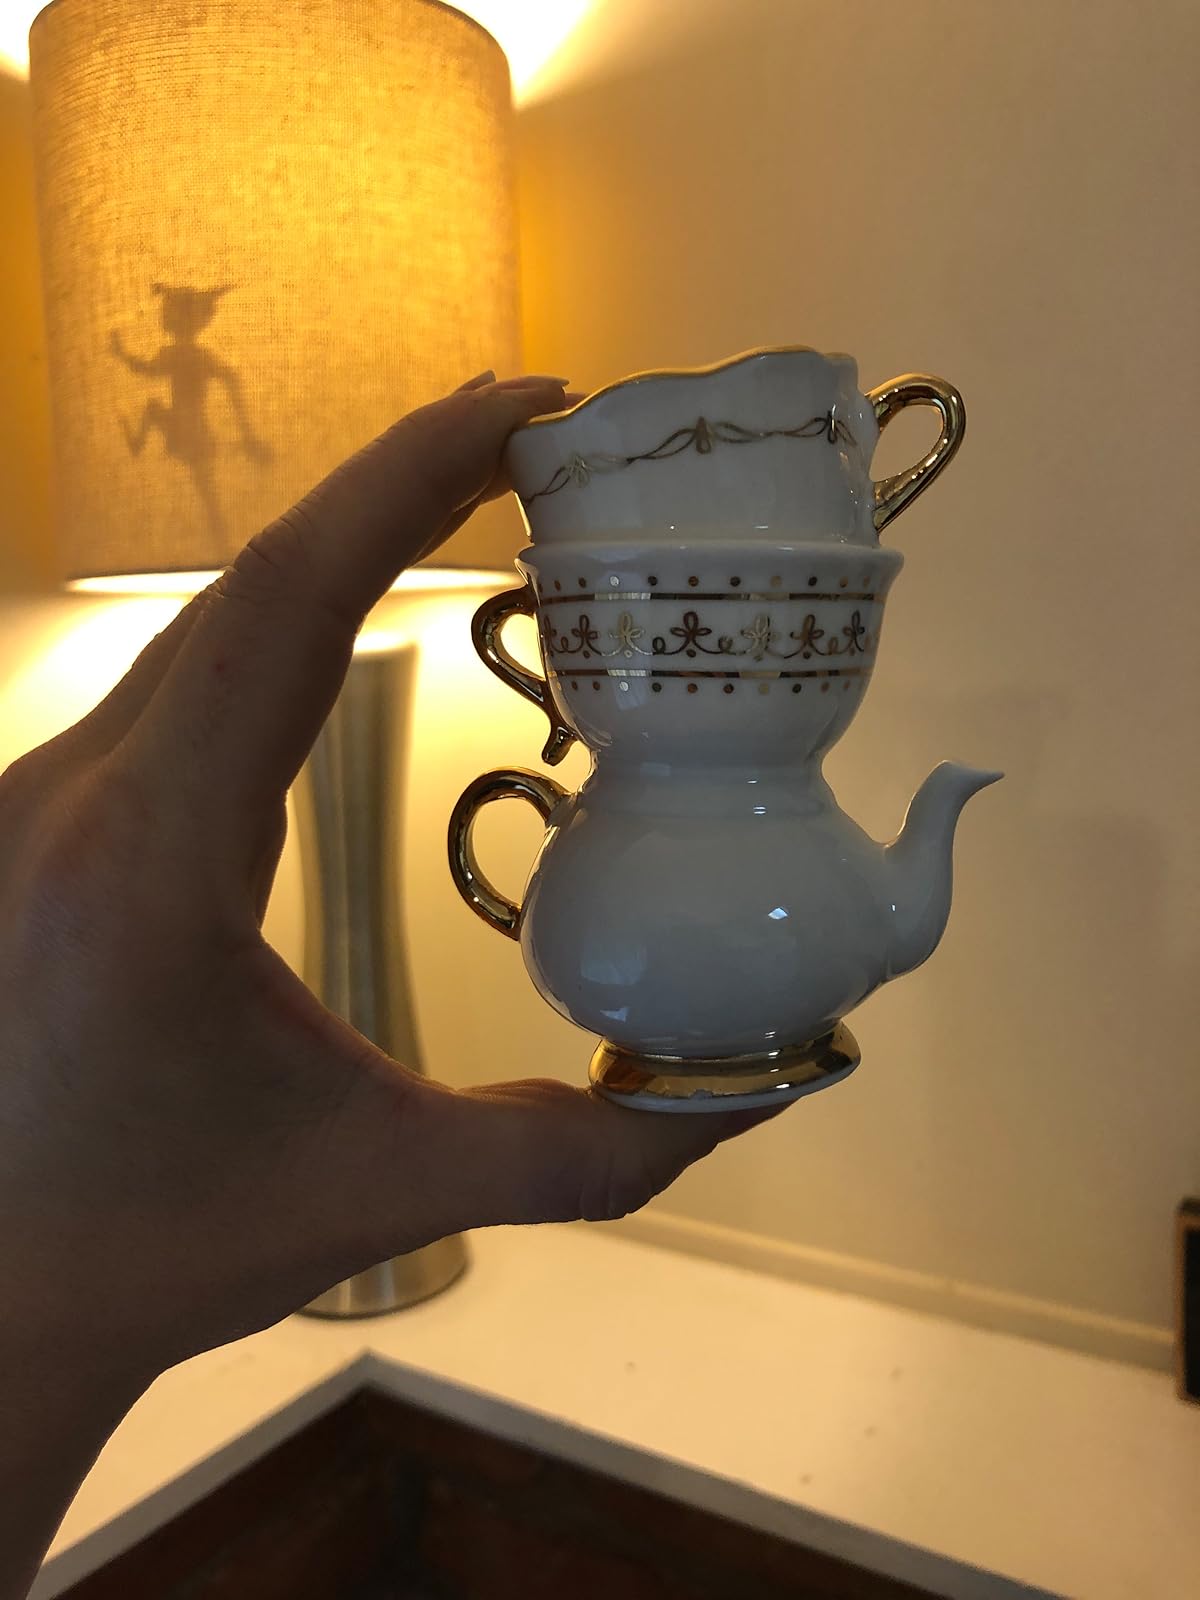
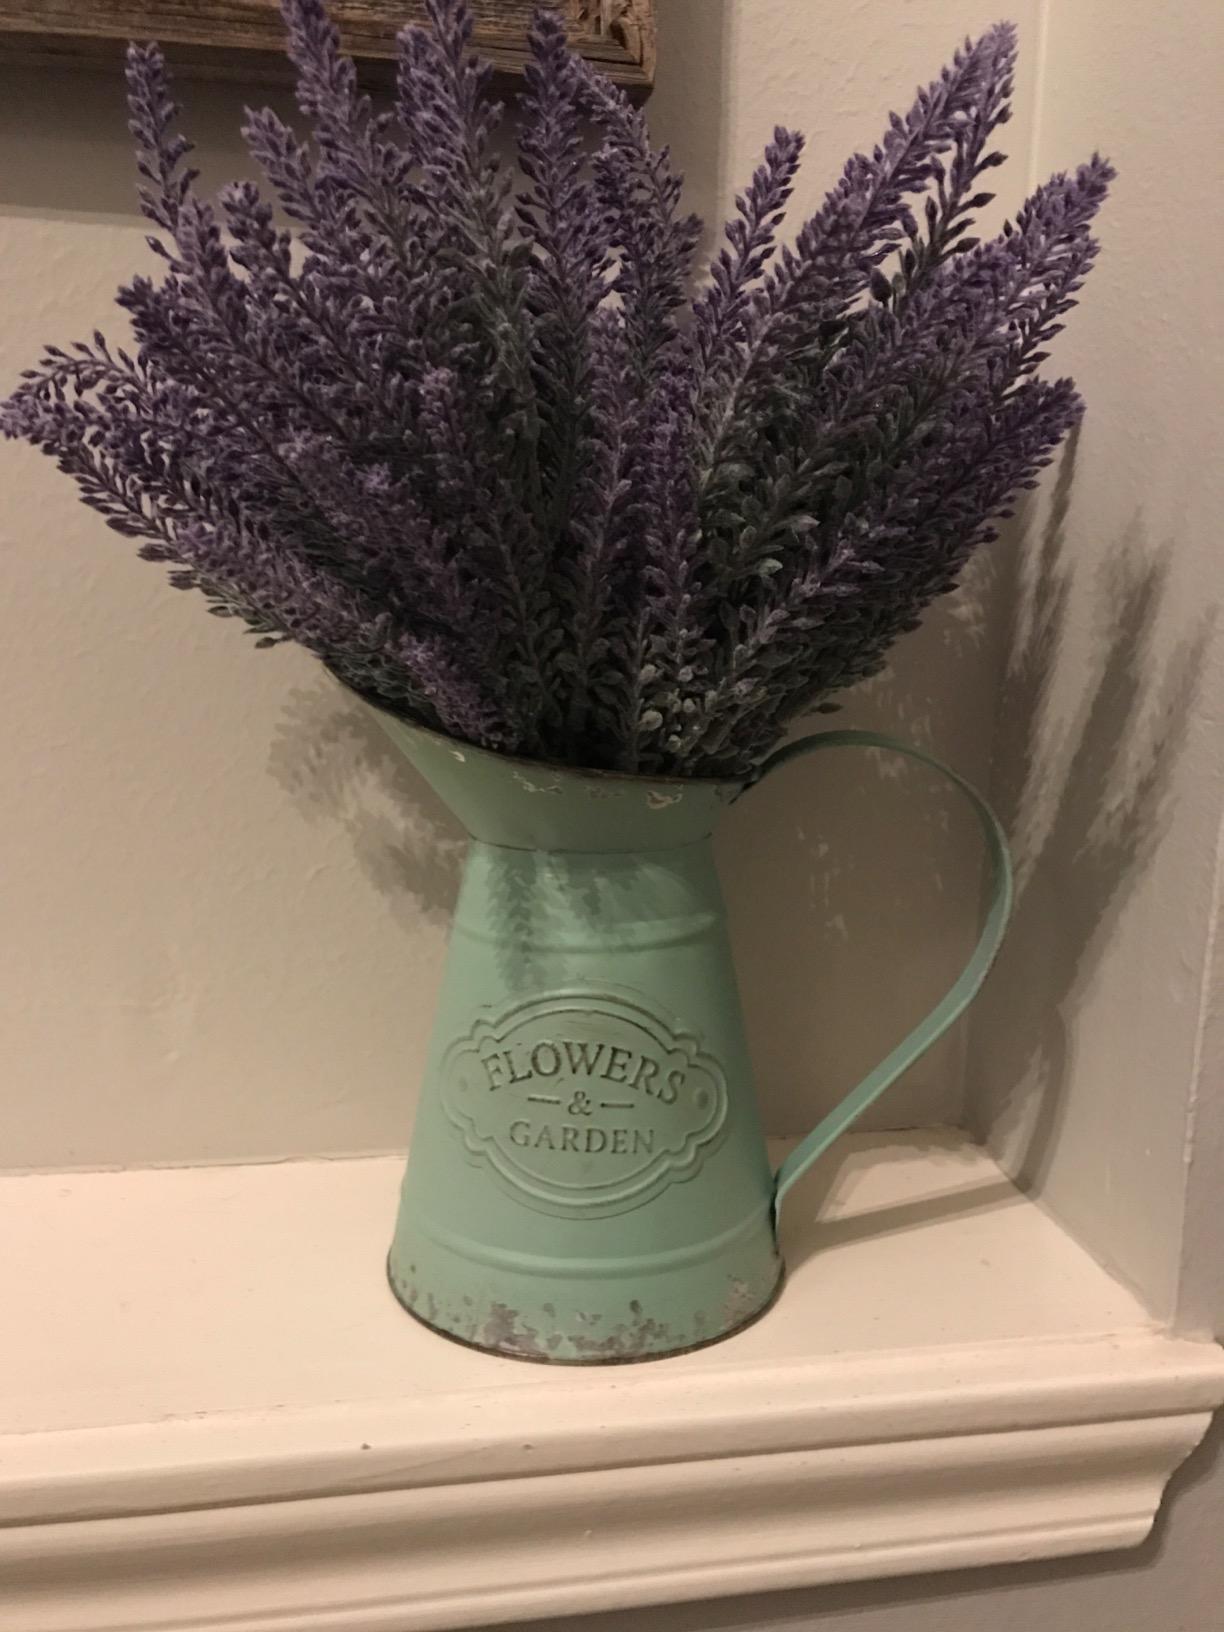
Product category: vase
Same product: no